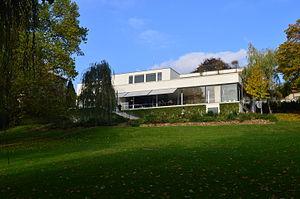
Brno est une ville de la Tchéquie et la capitale de la région de Moravie-du-Sud. Brno est la deuxième plus grande ville du pays avec une population de 378 327 habitants en 2020.